Aparna Gopinath

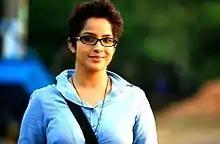
Aparna in 2014

Aparna Gopinath is an Indian film actress and theatre artist. She debuted in 2013, with the Malayalam film "" opposite Dulquer Salmaan.